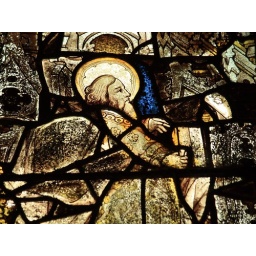
15th century glass in the tower west window.